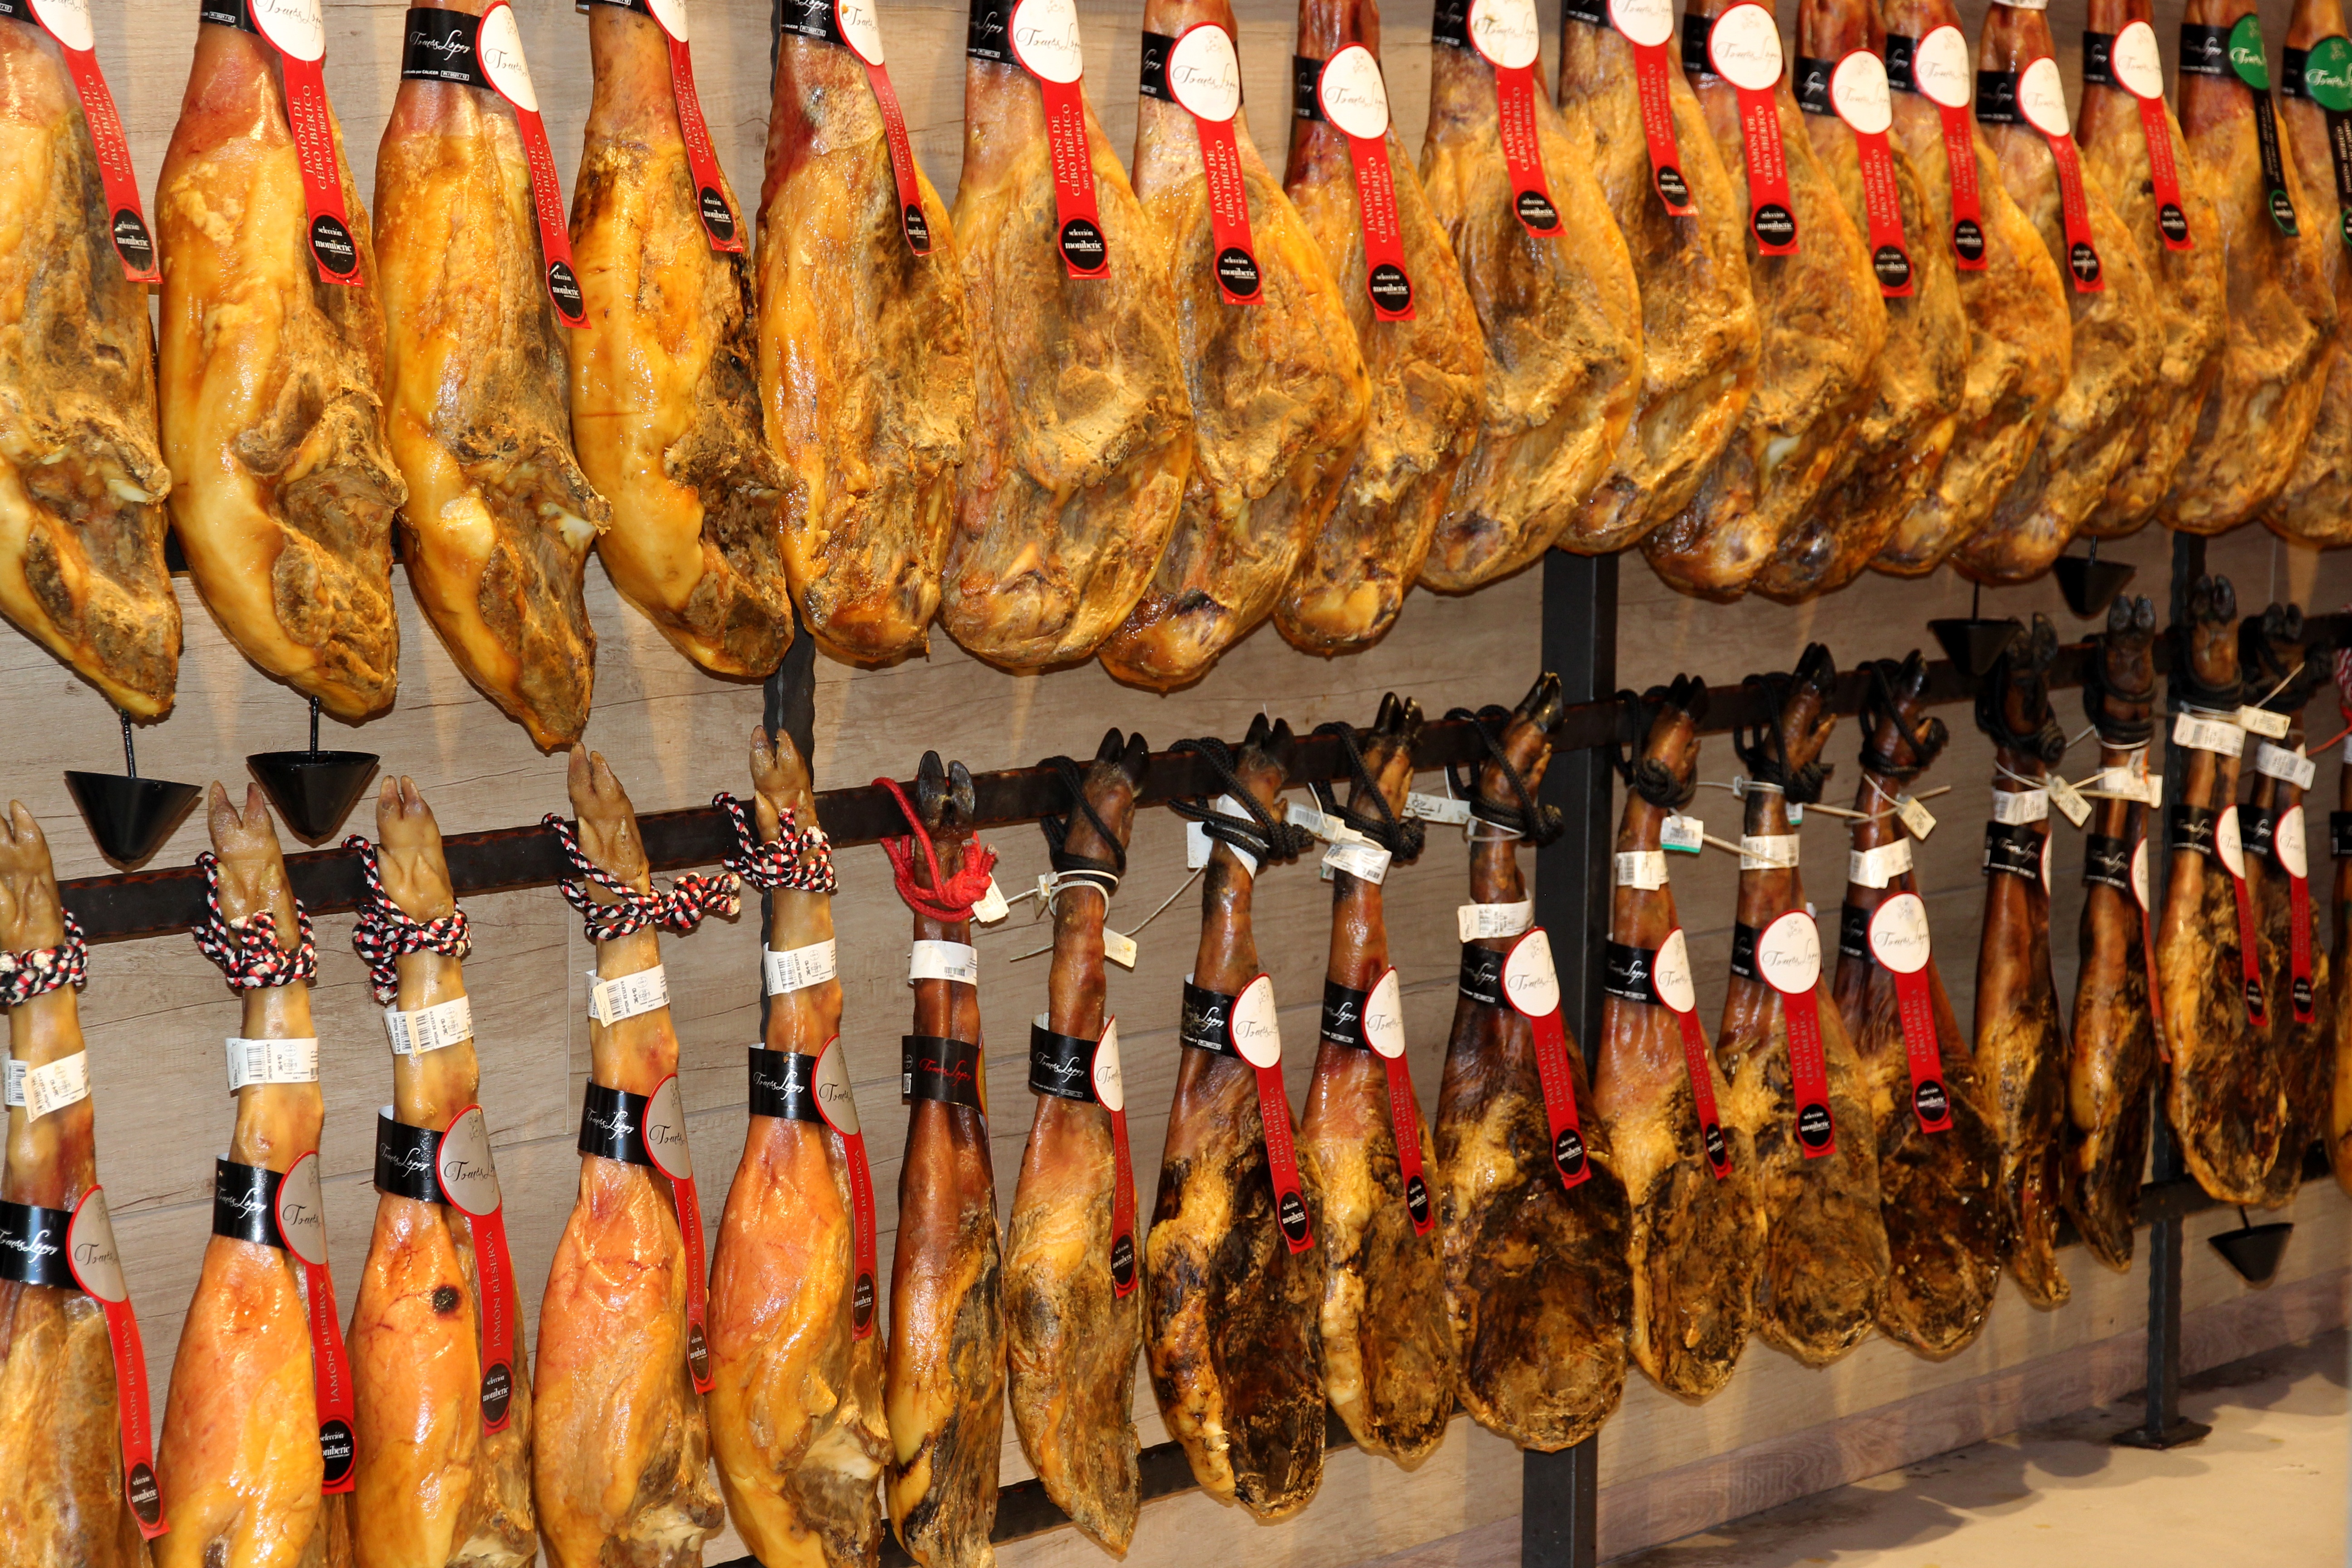
dish, food, eat, meat, cuisine, delicious, buffet, bacon, ham, smoked, butcher, appetizing, meaty, smoked ham, smoked meat, grilling, smoked fish, jam n serrano, churrasco food